Paul and Madeleine Weidlinger House

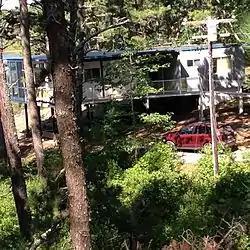

The Paul and Madeleine Weidlinger House, also known simply as the Weidlinger House, is a historic house at 54 Valley Road in Wellfleet, Massachusetts. It is one of a modest number of surviving houses in Wellfleet that combine elements of Modern architecture with traditional Cape Cod architecture. The single story wood-frame house was built in 1954 by designer Paul Weidlinger (founder of Weidlinger Associates, a design firm) for his family's use. It is located on a steep grade overlooking Higgins Pond, with one end projecting over the grade. A deck wraps around three sides of the house, and large glass doors give views of the surrounding landscape. The house, which is within the bounds of the Cape Cod National Seashore, was donated to the National Park Service in 1973 by Madeleine Weidlinger. The house is the subject of a 2012 lease agreement between the Park Service and the Cape Cod Modern House Trust.